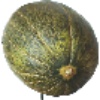
Label: Melon Piel de Sapo 1